Breanna Stewart

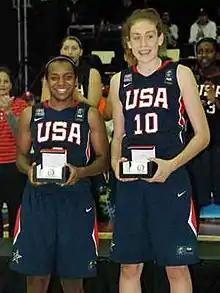
Ariel Massengale and Breanna Stewart, two of the five players named to the five-member All-FIBA U19 World Championship team

In 2018, Stewart would elevate her play to a superstar level. She was voted into the 2018 WNBA All-Star Game for her second all-star game appearance. On August 6, 2018, Stewart scored a season-high 32 points in a 96–80 victory over the New York Liberty, making it her fourth 30-point game of the season. By the end of the season, Stewart was ranked second in the league in scoring, she averaged new career-highs in scoring, steals, field goal percentage and three-point percentage. Stewart would also win the MVP award. This helped the Storm to a 26–8 record with the number 1 seed in the league, receiving a double-bye to the semi-finals. In the semi-finals, Stewart started off the series strong with a 28-point performance along with a career-high 6 three-pointers in a 91–87 victory against the Phoenix Mercury in Game 1. The Storm would end up winning the series in five games, advancing to the WNBA Finals for the first time since 2010. In the Finals, the Storm would defeat the Washington Mystics in a three-game sweep, winning their first championship in 8 years. Stewart averaged 25.7 points, 6.0 rebounds, 3.7 assists, 1.7 steals during the series. Stewart won Finals MVP, becoming the sixth player in league history to win both league MVP and Finals MVP in the same year.